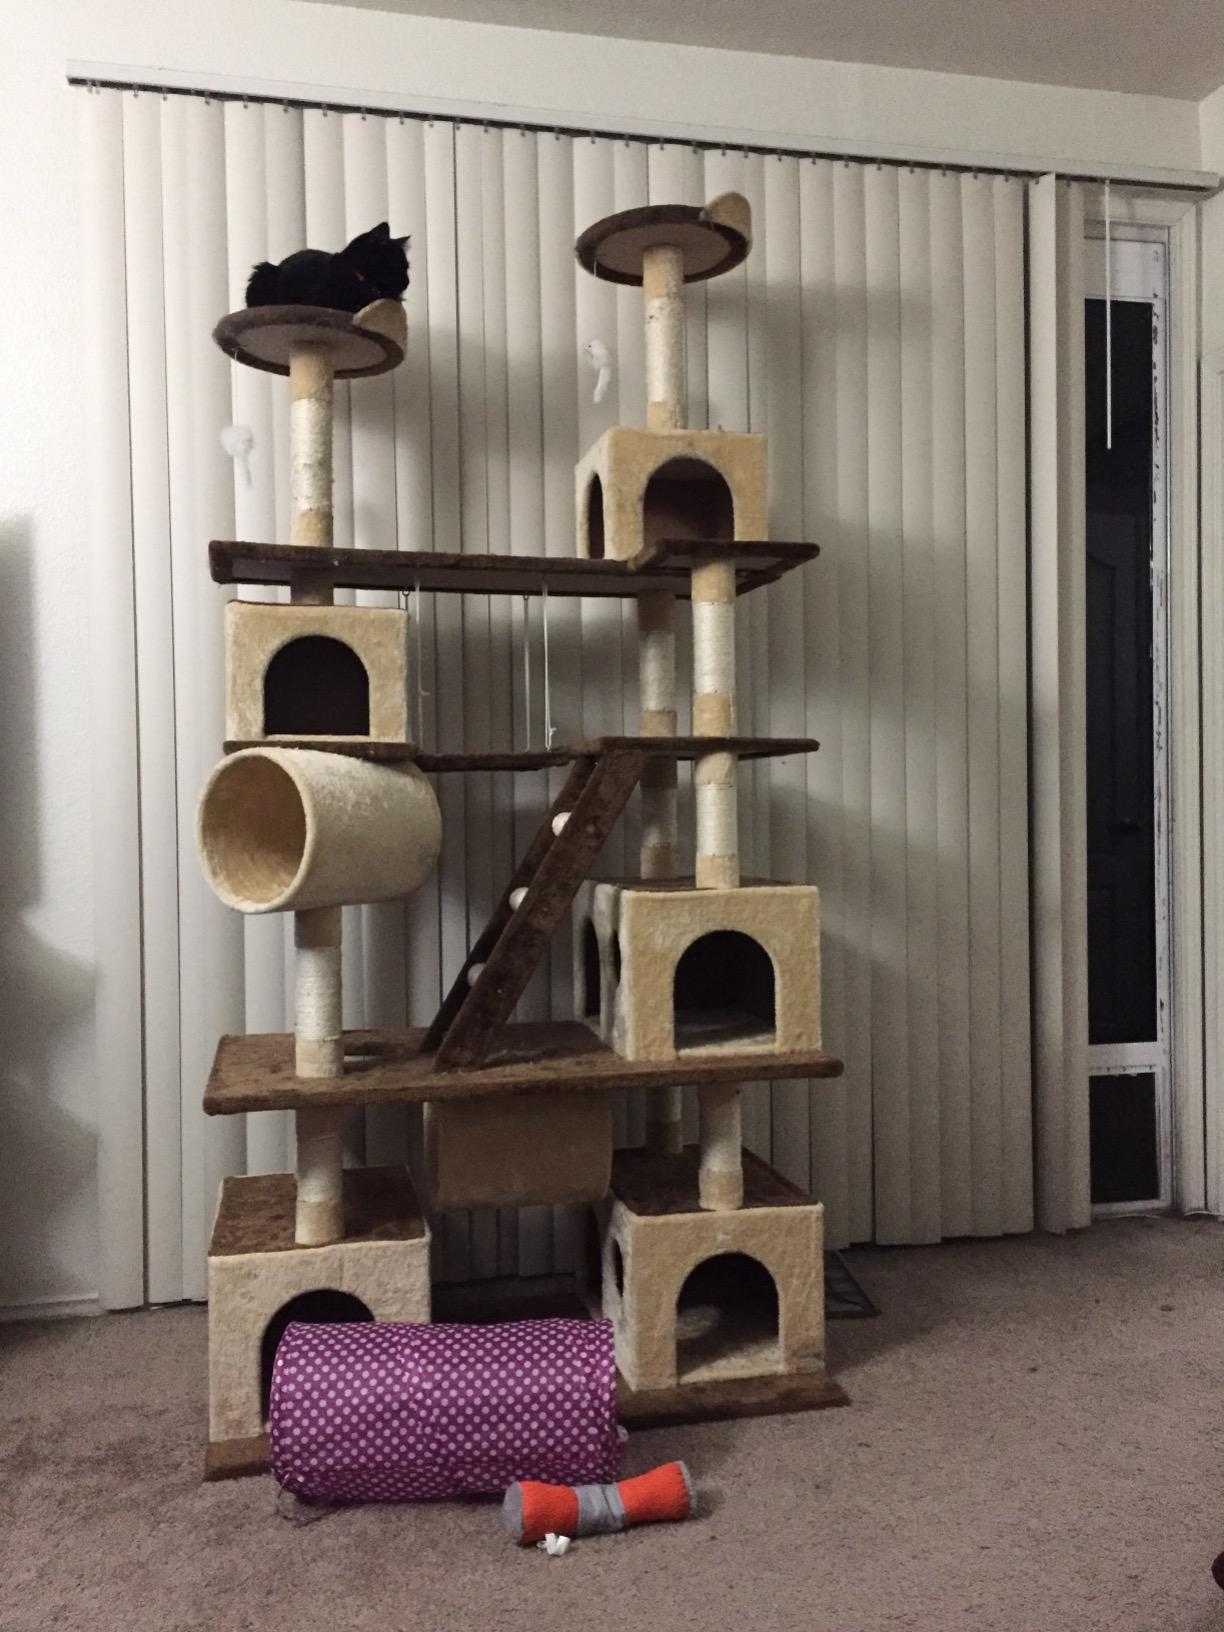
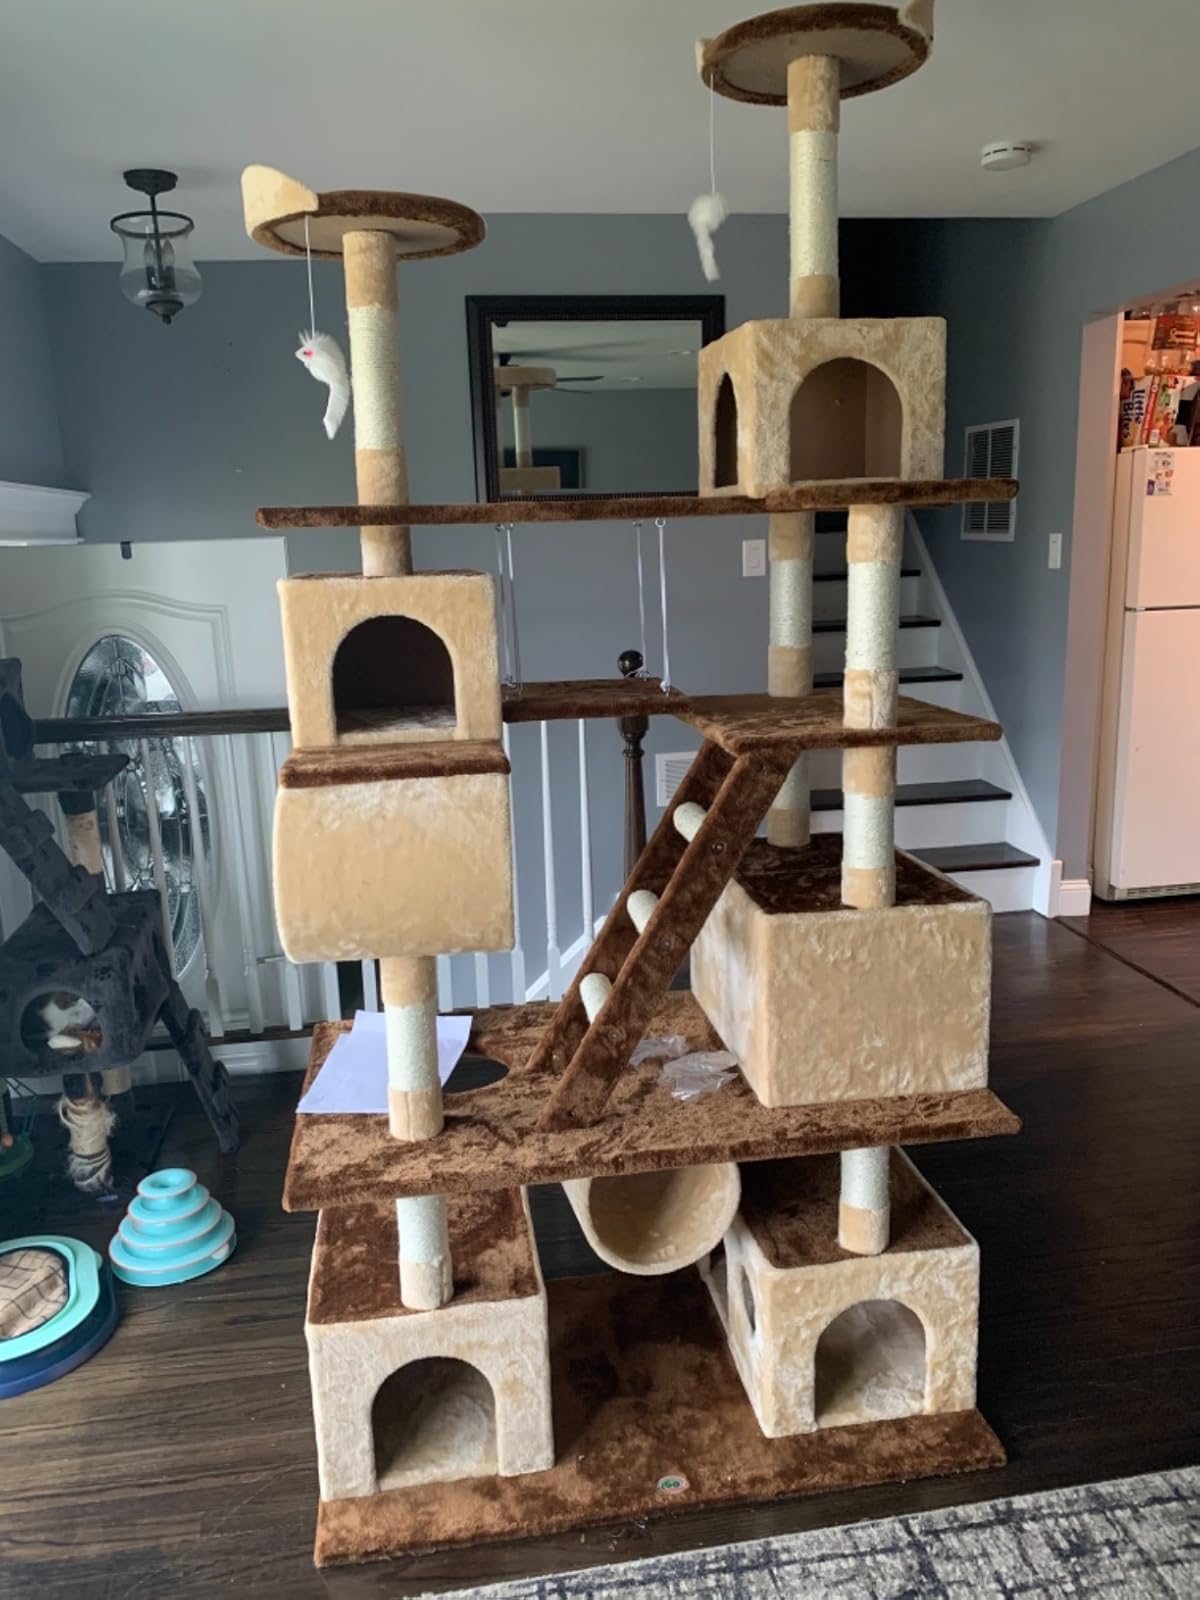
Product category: items_cat tree
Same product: yes